Achilleion (Corfu)

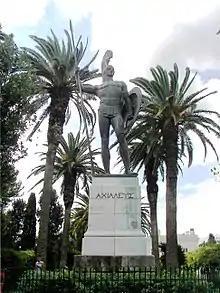
Achilles as guardian of the palace in the gardens, gazing northward toward the city. The inscription in Greek reads: ΑΧΙΛΛΕΥΣ ("Achilles"); commissioned by Kaiser Wilhelm II

Wilhelm, expanding on the main theme of the grounds, commissioned his own Achilles statue from the sculptor Johannes Götz who created an imposing bronze sculpture that stands as guardian of the gardens, facing north toward the city.